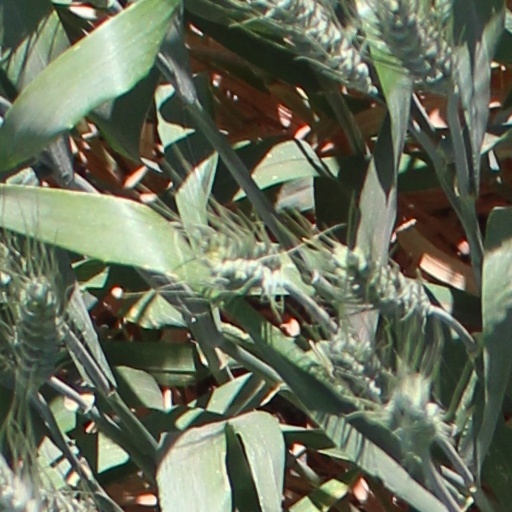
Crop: wheat